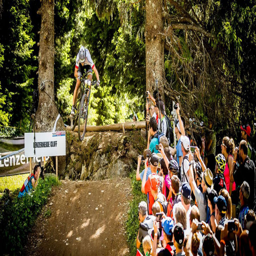
the rider is one of the sport 's most dynamic stars , equally adept climbing and descending .